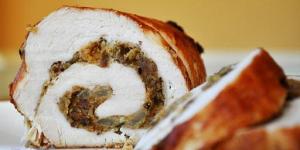
rollo de pavo de navidad